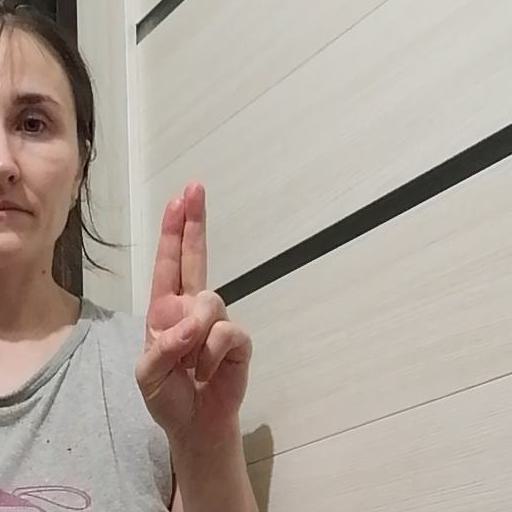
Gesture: two_up